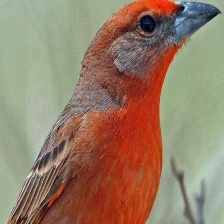
Species: HEPATIC TANAGER
Scientific name: PIRANGA FLAVA